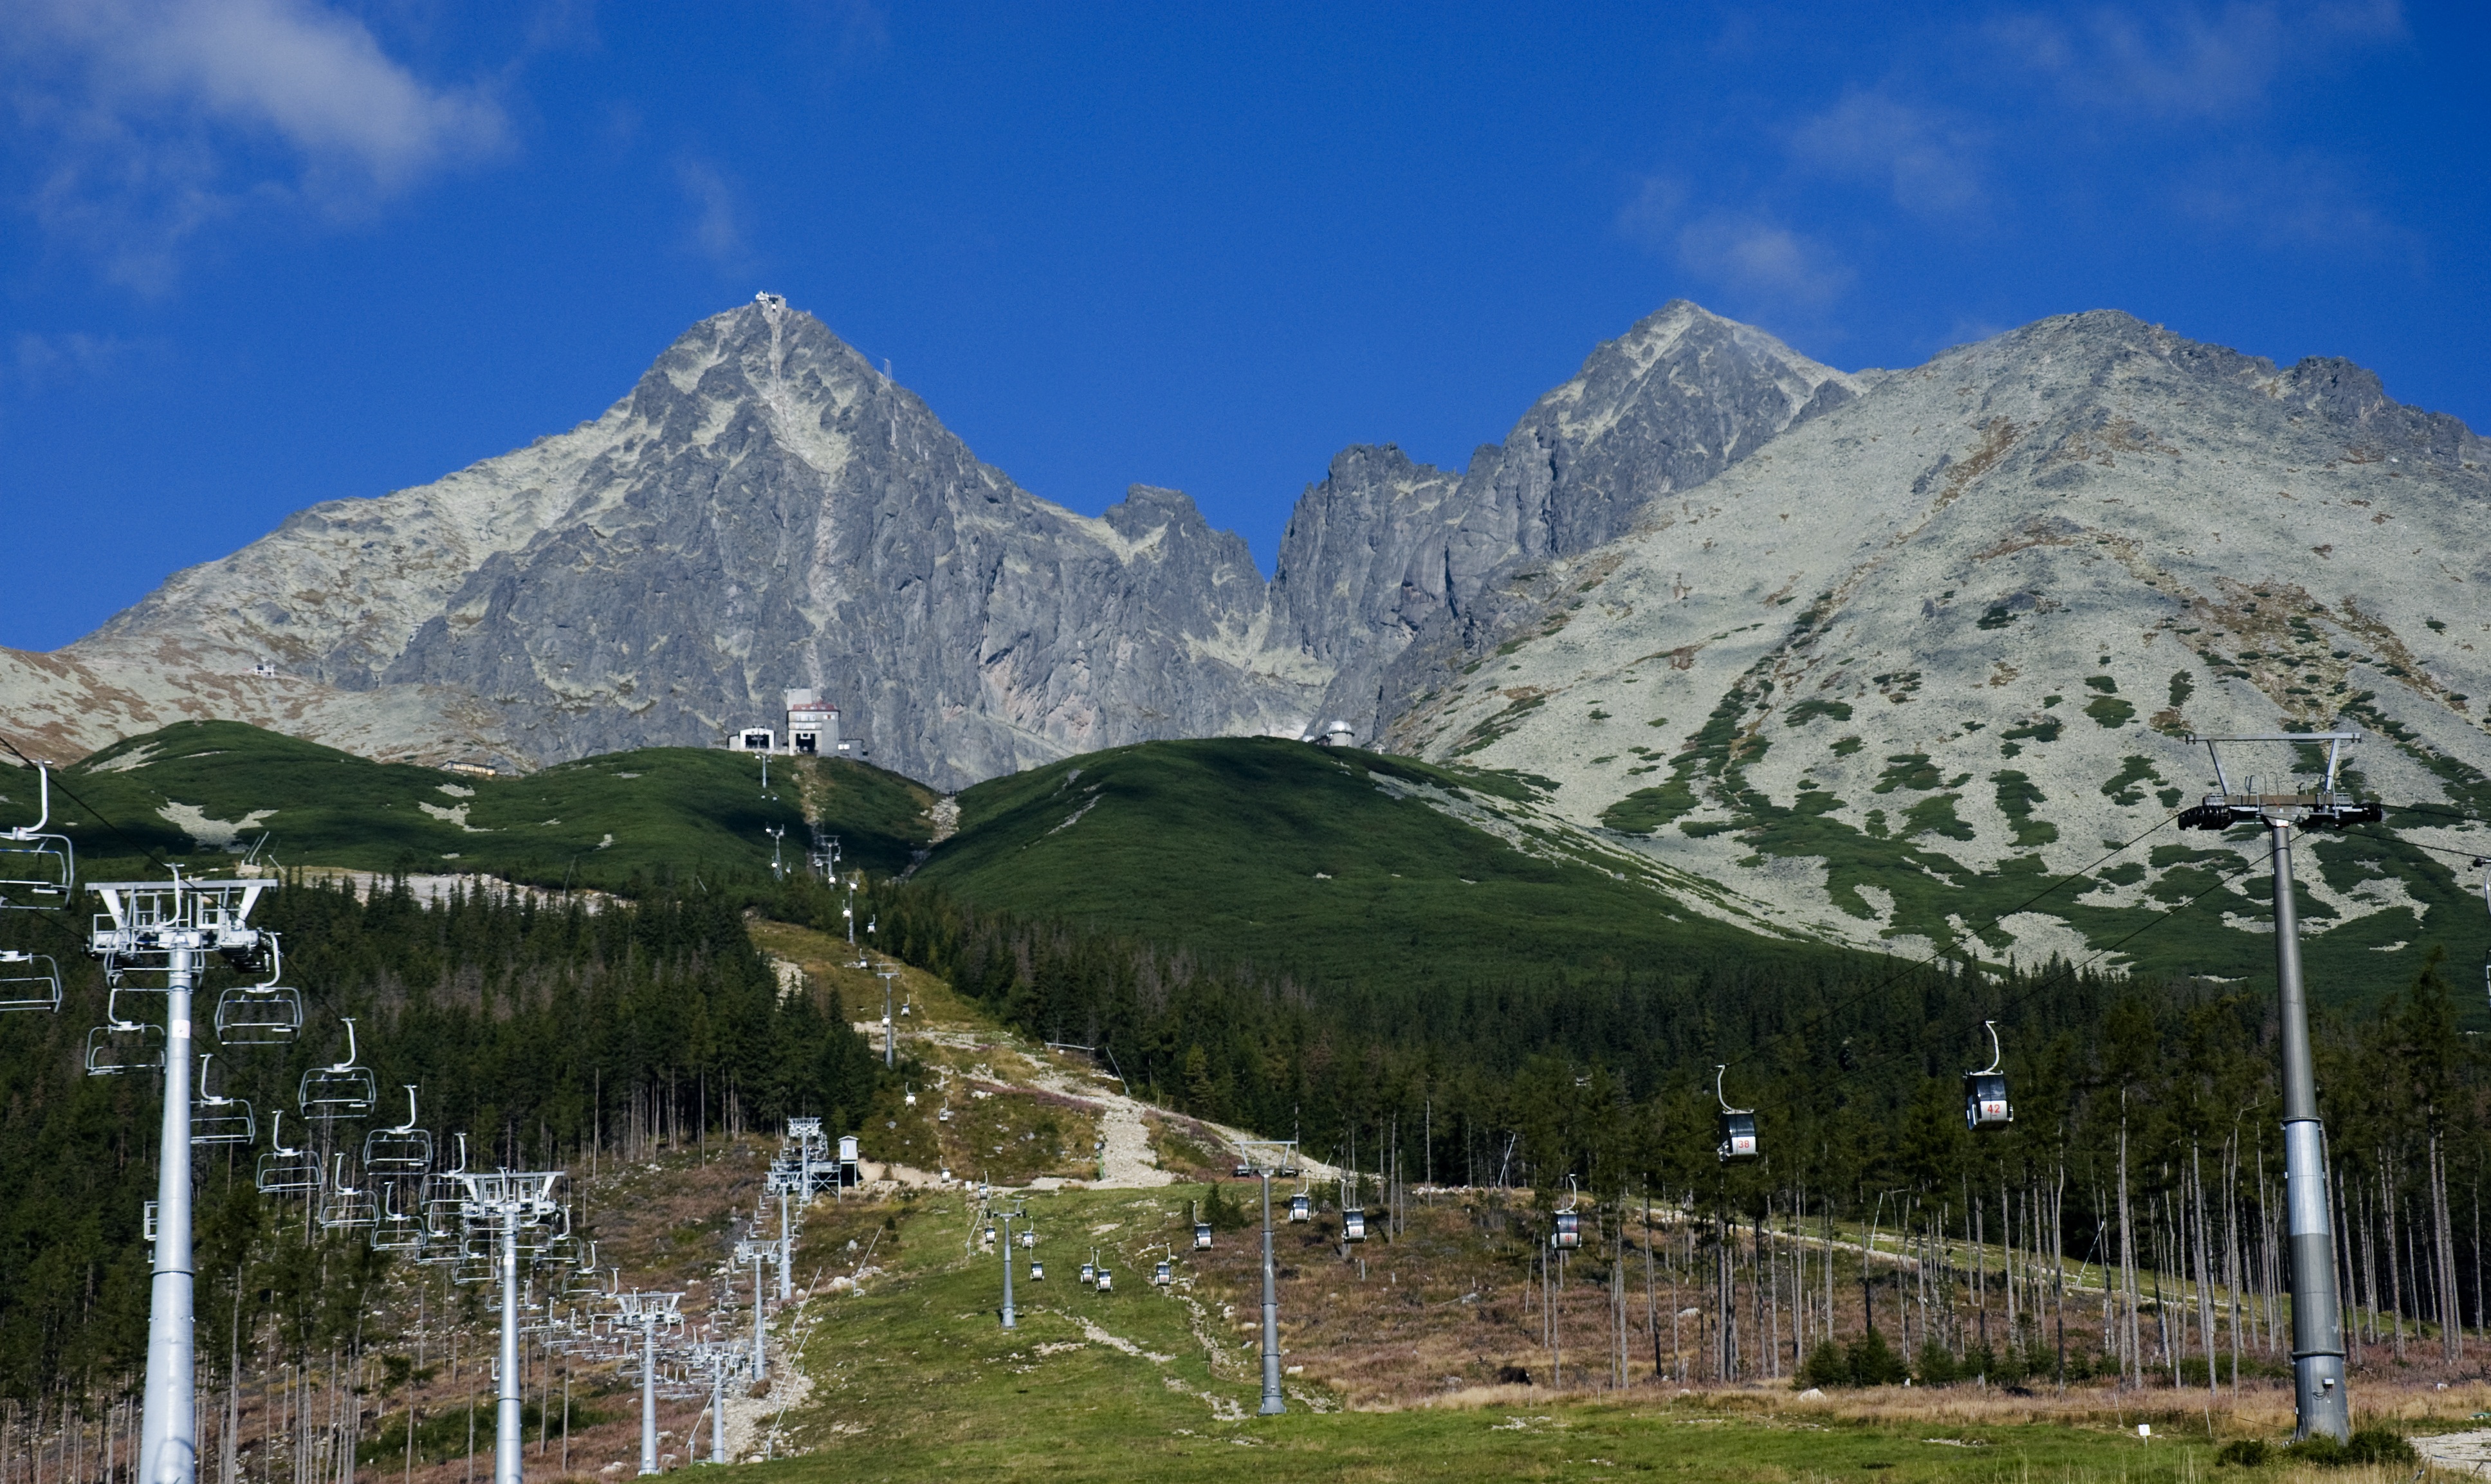
landscape, nature, wilderness, mountain, meadow, hill, lake, view, valley, mountain range, ridge, top view, mountains, alps, plateau, fell, tatry, slovakia, landform, mountain pass, the queue, omnica, extract, geographical feature, mountainous landforms